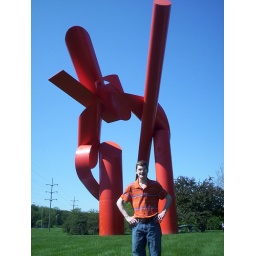
Rockford's statue. It is near our house - within walking distance from our house.